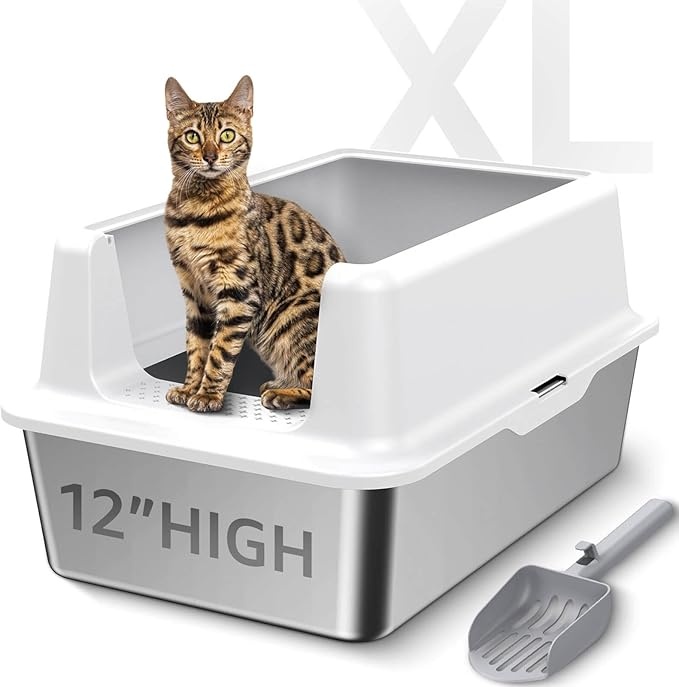
Stainless Steel Litter Box - Extra Large Easy Cleaning Metal Cat Litter Box with lid High Sides Enclosure and Litter Scoop for Kittens/Small/Medium/Large Fat Cats- White
About This Extra Large Size: The Extra large stainless steel litter box is made of hardened stainless steel box + ABS PP lid + a litter scoop, measures 23.6x15.7x12.4 in, 7.5lb, with plenty of room for cats to move around freely and the 6 in litter box depth can hold enough litter. Care Cat’s Privacys : Our Stainless steel cat litter box with Lid enclosed design, 6-inch depth stainless steel litter pan +6 in high sides enclosure to protect your cat's privacy safety when going to the toilets, respect your cat's right to privacys. Easy to Clean: Our metal cat litter box is processed by upgraded technology and new design, which makes the edge of our cat litter box very smooth not easy to be stained with urine or cat litter, which is very easy to clean.and the Lid guard is designed with recessed to prevent cat urine from spilling out of the litter box when the cat digs Fit All Beends of Cats: Large stainless steel litter box with lid can improve the comfortable and privates toilet environment for cats of all sizes move freely in the litter box, so you don't need to worry about the problem of replacing the litter box due to the size of the cat as it grows up and the stainless steel material is sturdy enough to be used for a long period of time, suitable for Kittens/Small/Medium/Large fat pet cat. Essential Daily Pet Cat Supplies: Every American pet cat needs a BETOPET stainless steel metal litter box, this is a unanimous agreement in the cat circle, when your cat has a BETOPET stainless steel litter box, she is envied and sought after in the cat community. Overview Color : White Brand : BETOPET Size : X-Large Material : Stainless Steel Product Dimensions : 23.6"L x 15.7"W x 6"H Item Weight : 7.58 Pounds Style : Enclosed Target Species : Cat Manufacturer : BETOPET Litter Box Type : Covered Litter Box
Brand: BETOPET
Category: Animals & Pet Supplies > Pet Supplies > Cat Supplies > Cat Litter > Cat Litter Boxes